Laurence Pithie

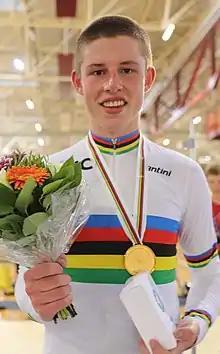
Pithie at the 2019 UCI Junior Track Cycling World Championships

Laurence Pithie (born 17 July 2002) is a New Zealand professional racing cyclist, who currently rides for UCI WorldTeam .